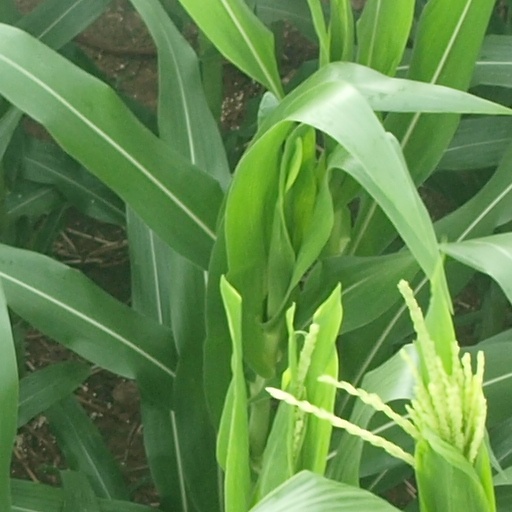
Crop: maize; corn